Monk Boudreaux

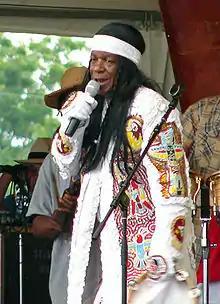
Boudreaux at the New Orleans Jazz Fest, 2006

"Big Chief" Monk Boudreaux (born Joseph Pierre Boudreaux; December 7, 1941) is an African-American musician and Big Chief of the Golden Eagles, a Mardi Gras Indian tribe. He is widely known for his long-time collaboration with Big Chief Bo Dollis in The Wild Magnolias.